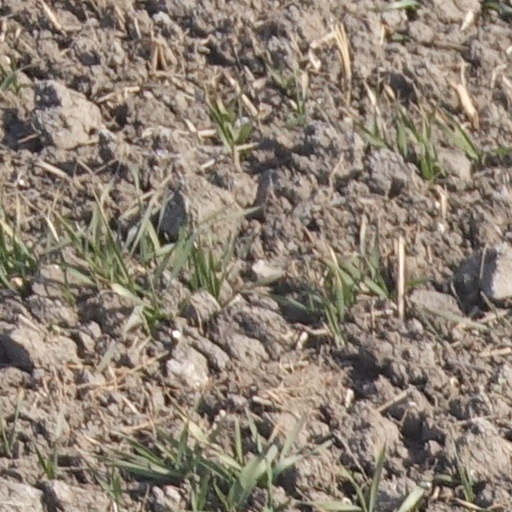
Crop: wheat